Beed district

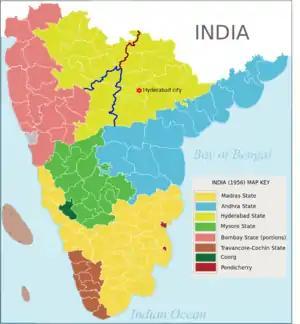

Beed district has a long history of many rulers and kingdoms. In the ancient era, this city was called as "Bhir". The city still proudly shows some old monuments showing the signs of past glory in the form of many city entry doors (called "Ves" or "Darwaza" in local language) and city protection walls. Until the 1st May 1960, this part of Marathwada was under Hyderabad State, but was later included into the Indian Republic after a fierce struggle between Indian Government and Nizam soldiers (Razakars). as The name of Bhir is given by Mohammad Tughlaq.